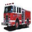
Label: truck